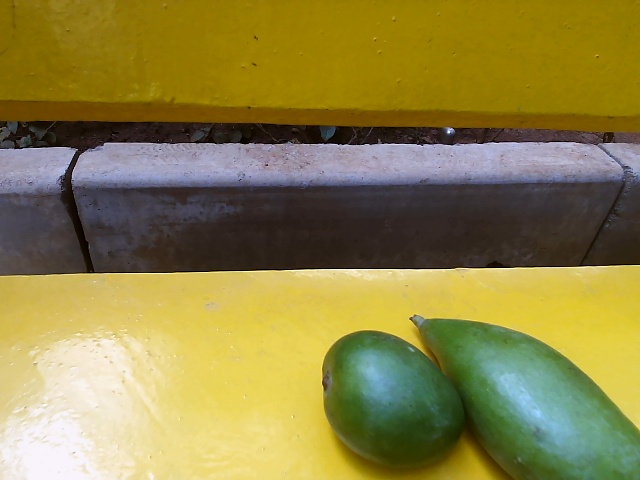
Label: Raw_Mango